Expeed

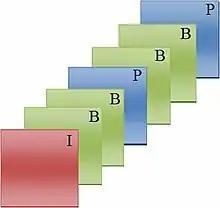
Example of a Group Of Pictures showing I-, P- and the B-frames additionally used by the "Expeed 2" and higher for MPEG encoding. "All-I" has no P- and B-frames similar to Motion JPEG: Frames are separately processed, lowering redundancy detection and compression.

The first variant, EI-14x originally included a video encoder capable of processing VGA resolution with 30 frames per second and MPEG-4 encoding. The software based video processor realized with FR-V processors enabled a reprogramming: By using Motion JPEG encoding with 24p frame rate, Nikon achieved 720p HD video resolution. The advantages are easy JPEG image extraction, no motion compensation artifacts and low processing power enabling higher resolution, and the disadvantage is a larger file size, nearly reaching the 2 GB limit (for full compatibility) in 5 minutes. The Nikon D90 was the first DSLR with video recording capabilities.